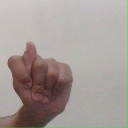
अक्षर: ट